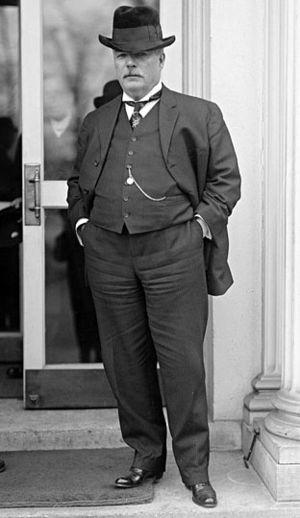
Joseph Howell est un homme politique américain, né en 17 février 1857 à Brigham City et mort le 18 juillet 1919 à Logan. Il est membre de la Chambre des représentants des États-Unis de 1903 à 1917.
Les représentants de l'Utah sont les membres de la Chambre des représentants des États-Unis élus pour l'État de l'Utah.